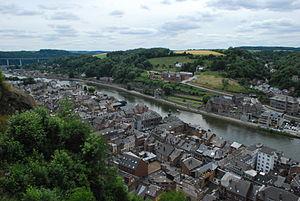
Vue sur Dinant, depuis la citadelle.